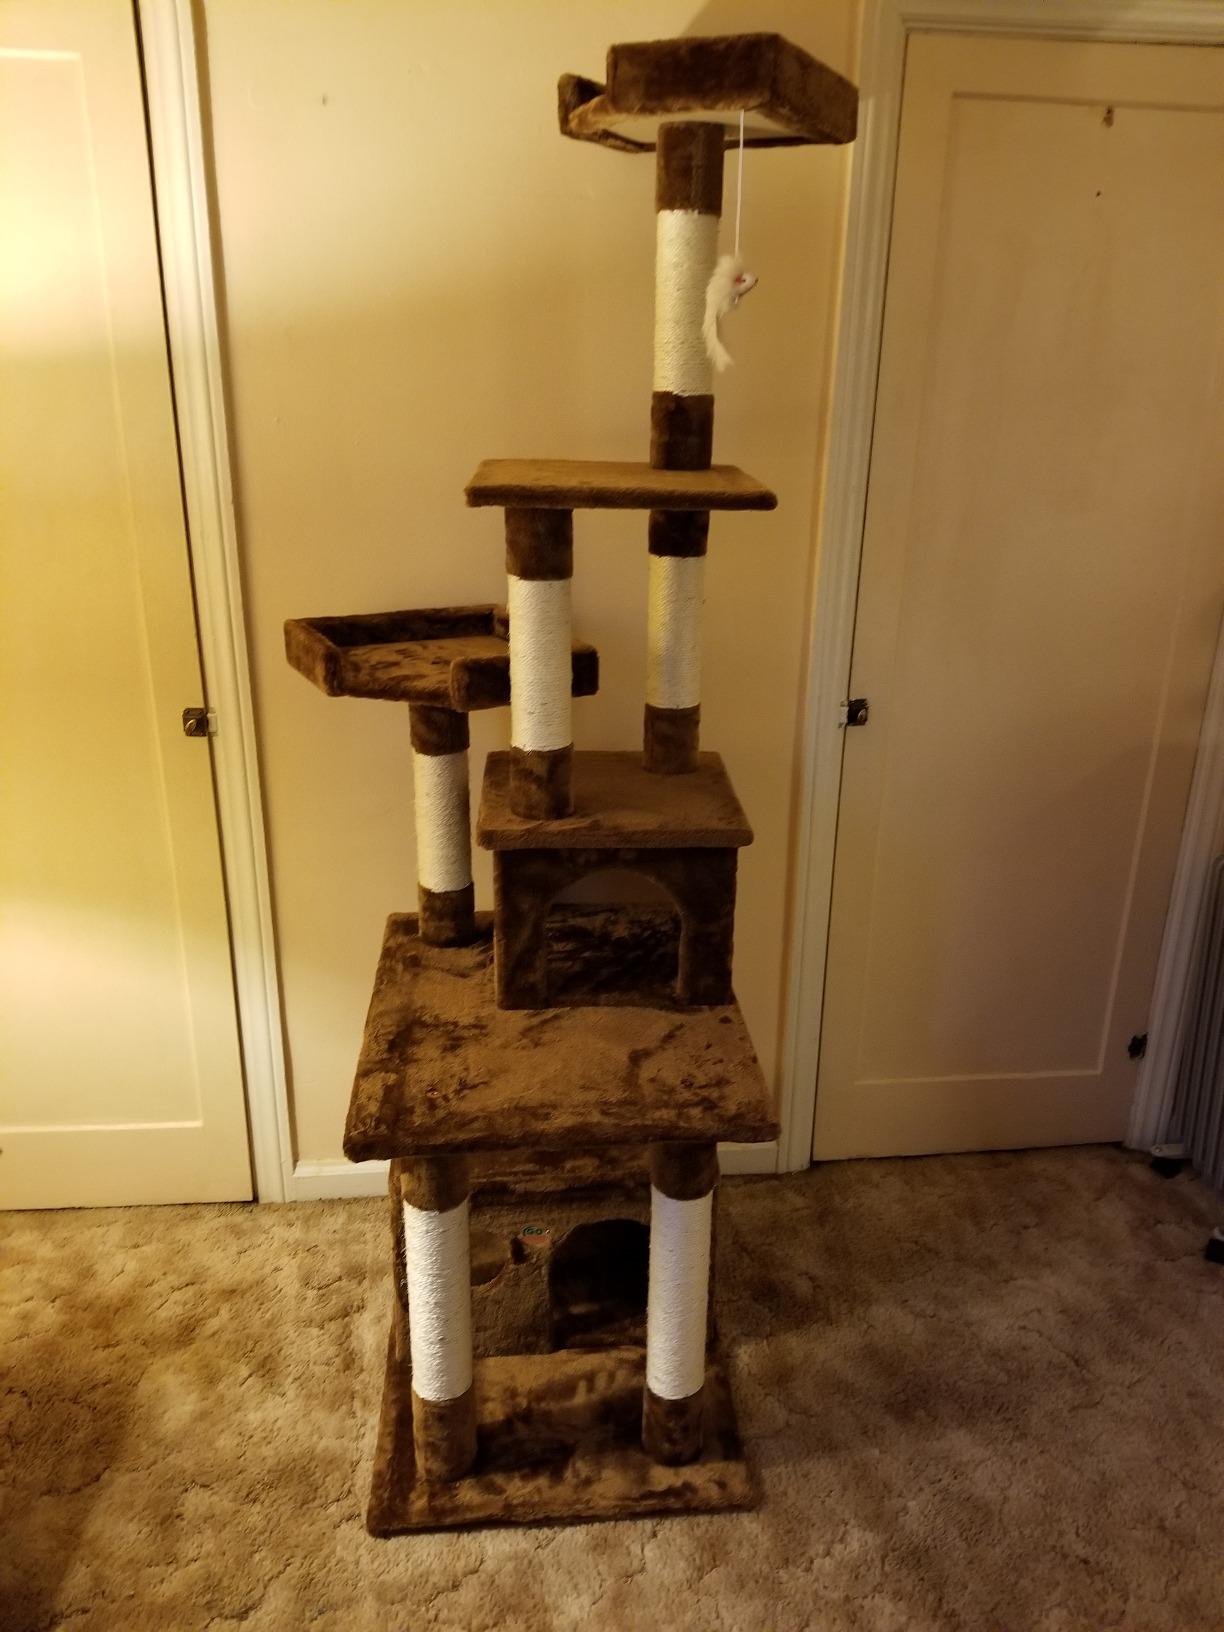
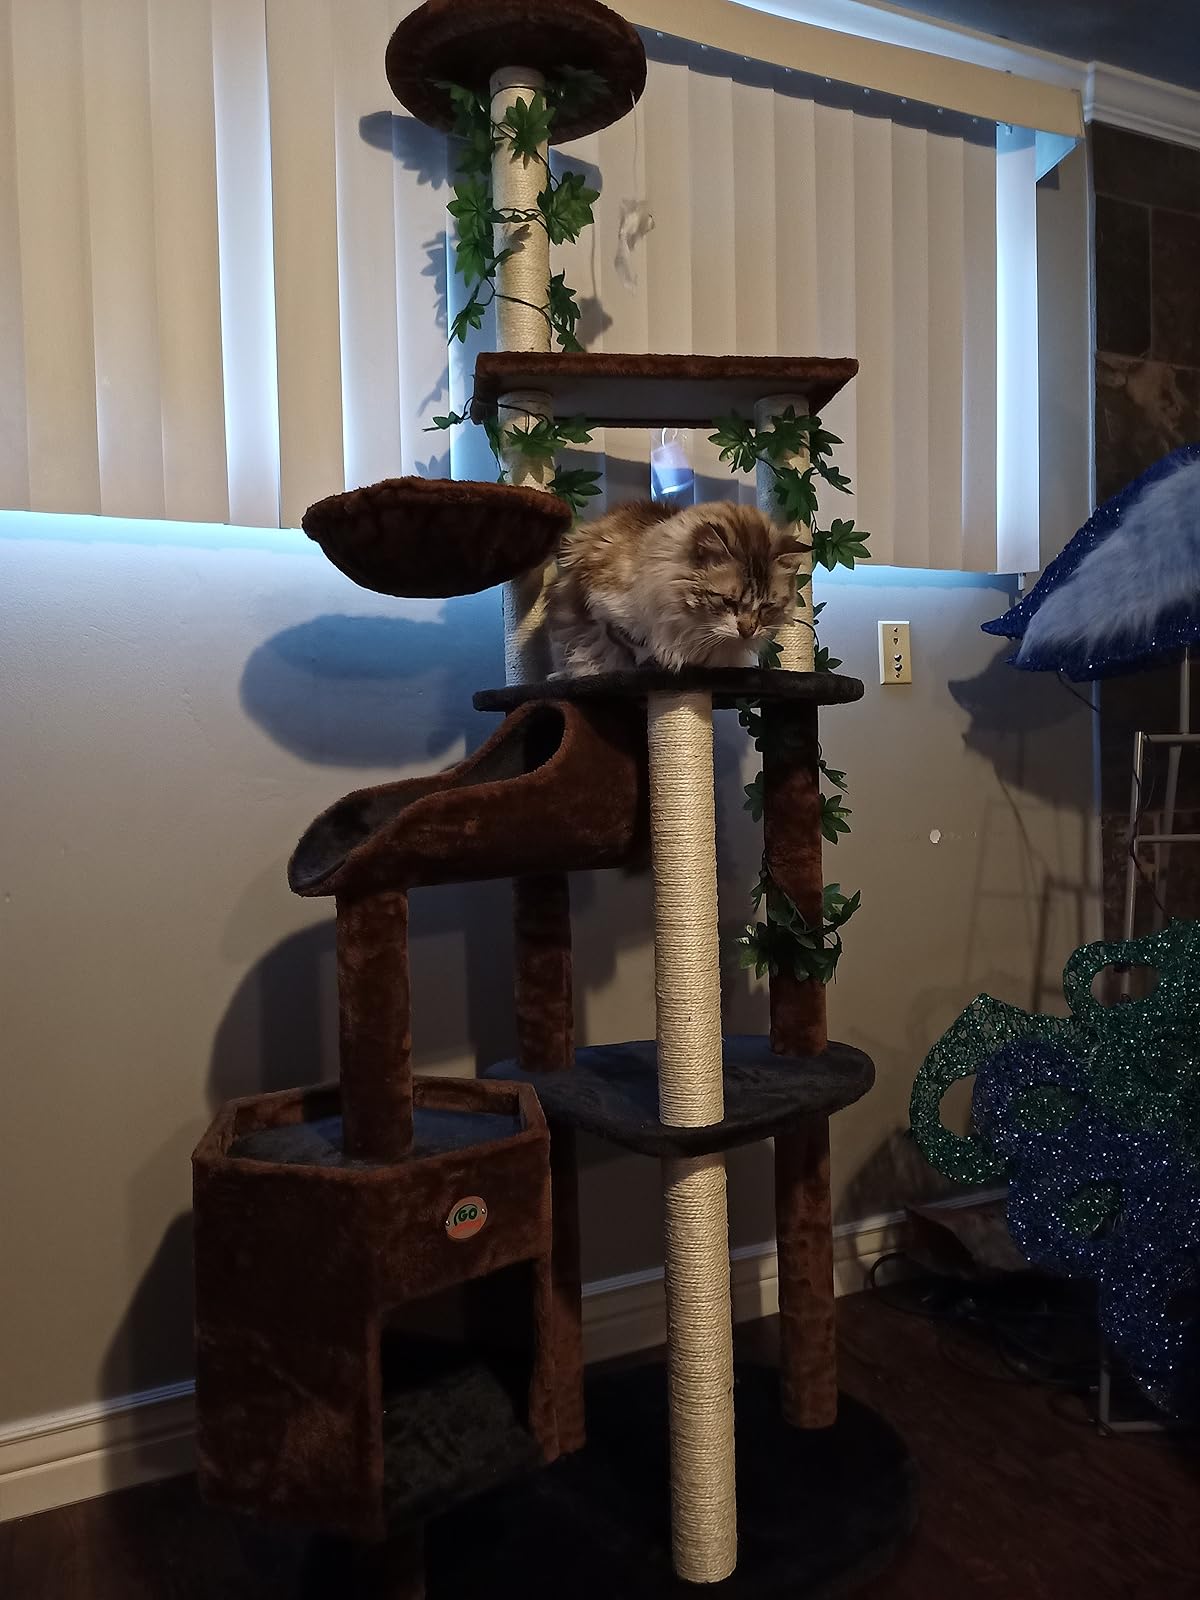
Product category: items_cat tree
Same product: no